Tina Strobos

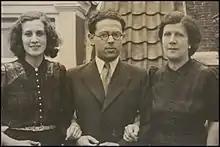
Tina Strobos (left), her fiancé Abraham Pais, and her mother Marie Schotte, c. 1941

During the early years of the war, Strobos was engaged to Abraham "Bram" Pais, a young Jewish particle physicist. She and her mother found hiding places for Pais and many of his relatives. Although they ended their engagement in 1943, Strobos and Pais remained friends.